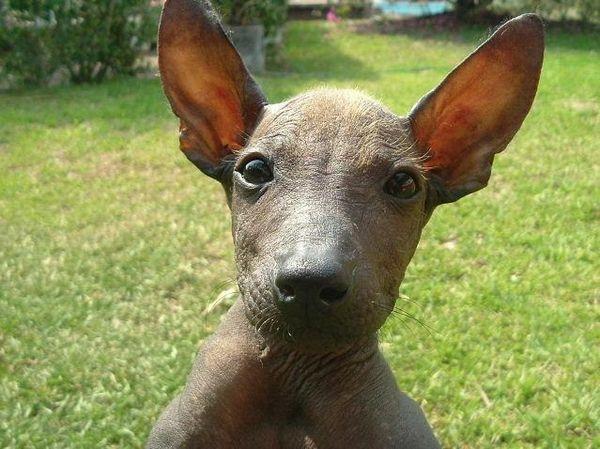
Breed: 220-n000069-Mexican_hairless